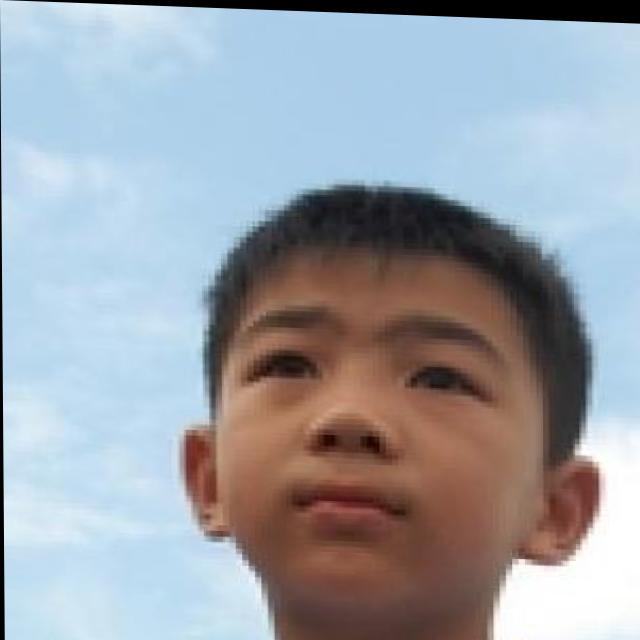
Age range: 0-12